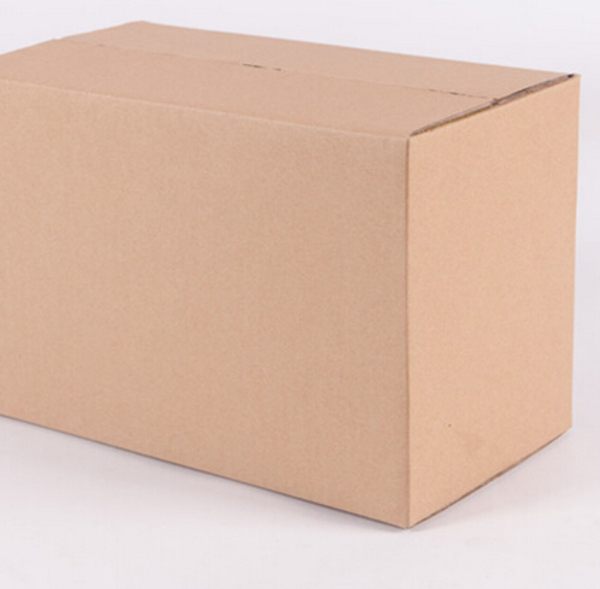
Label: cardboard